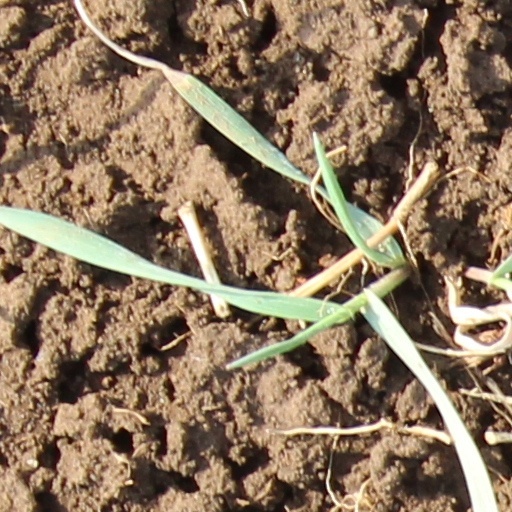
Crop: wheat